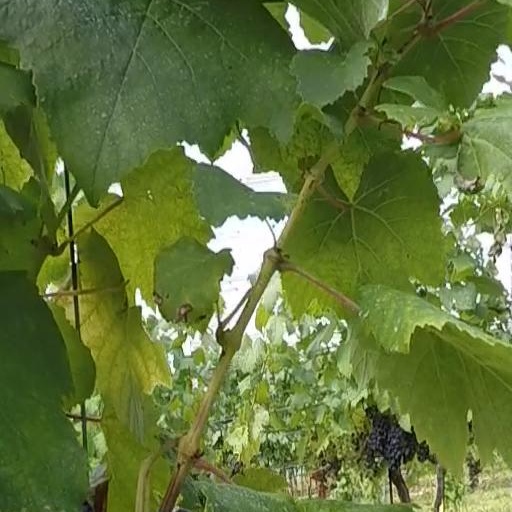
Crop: grape